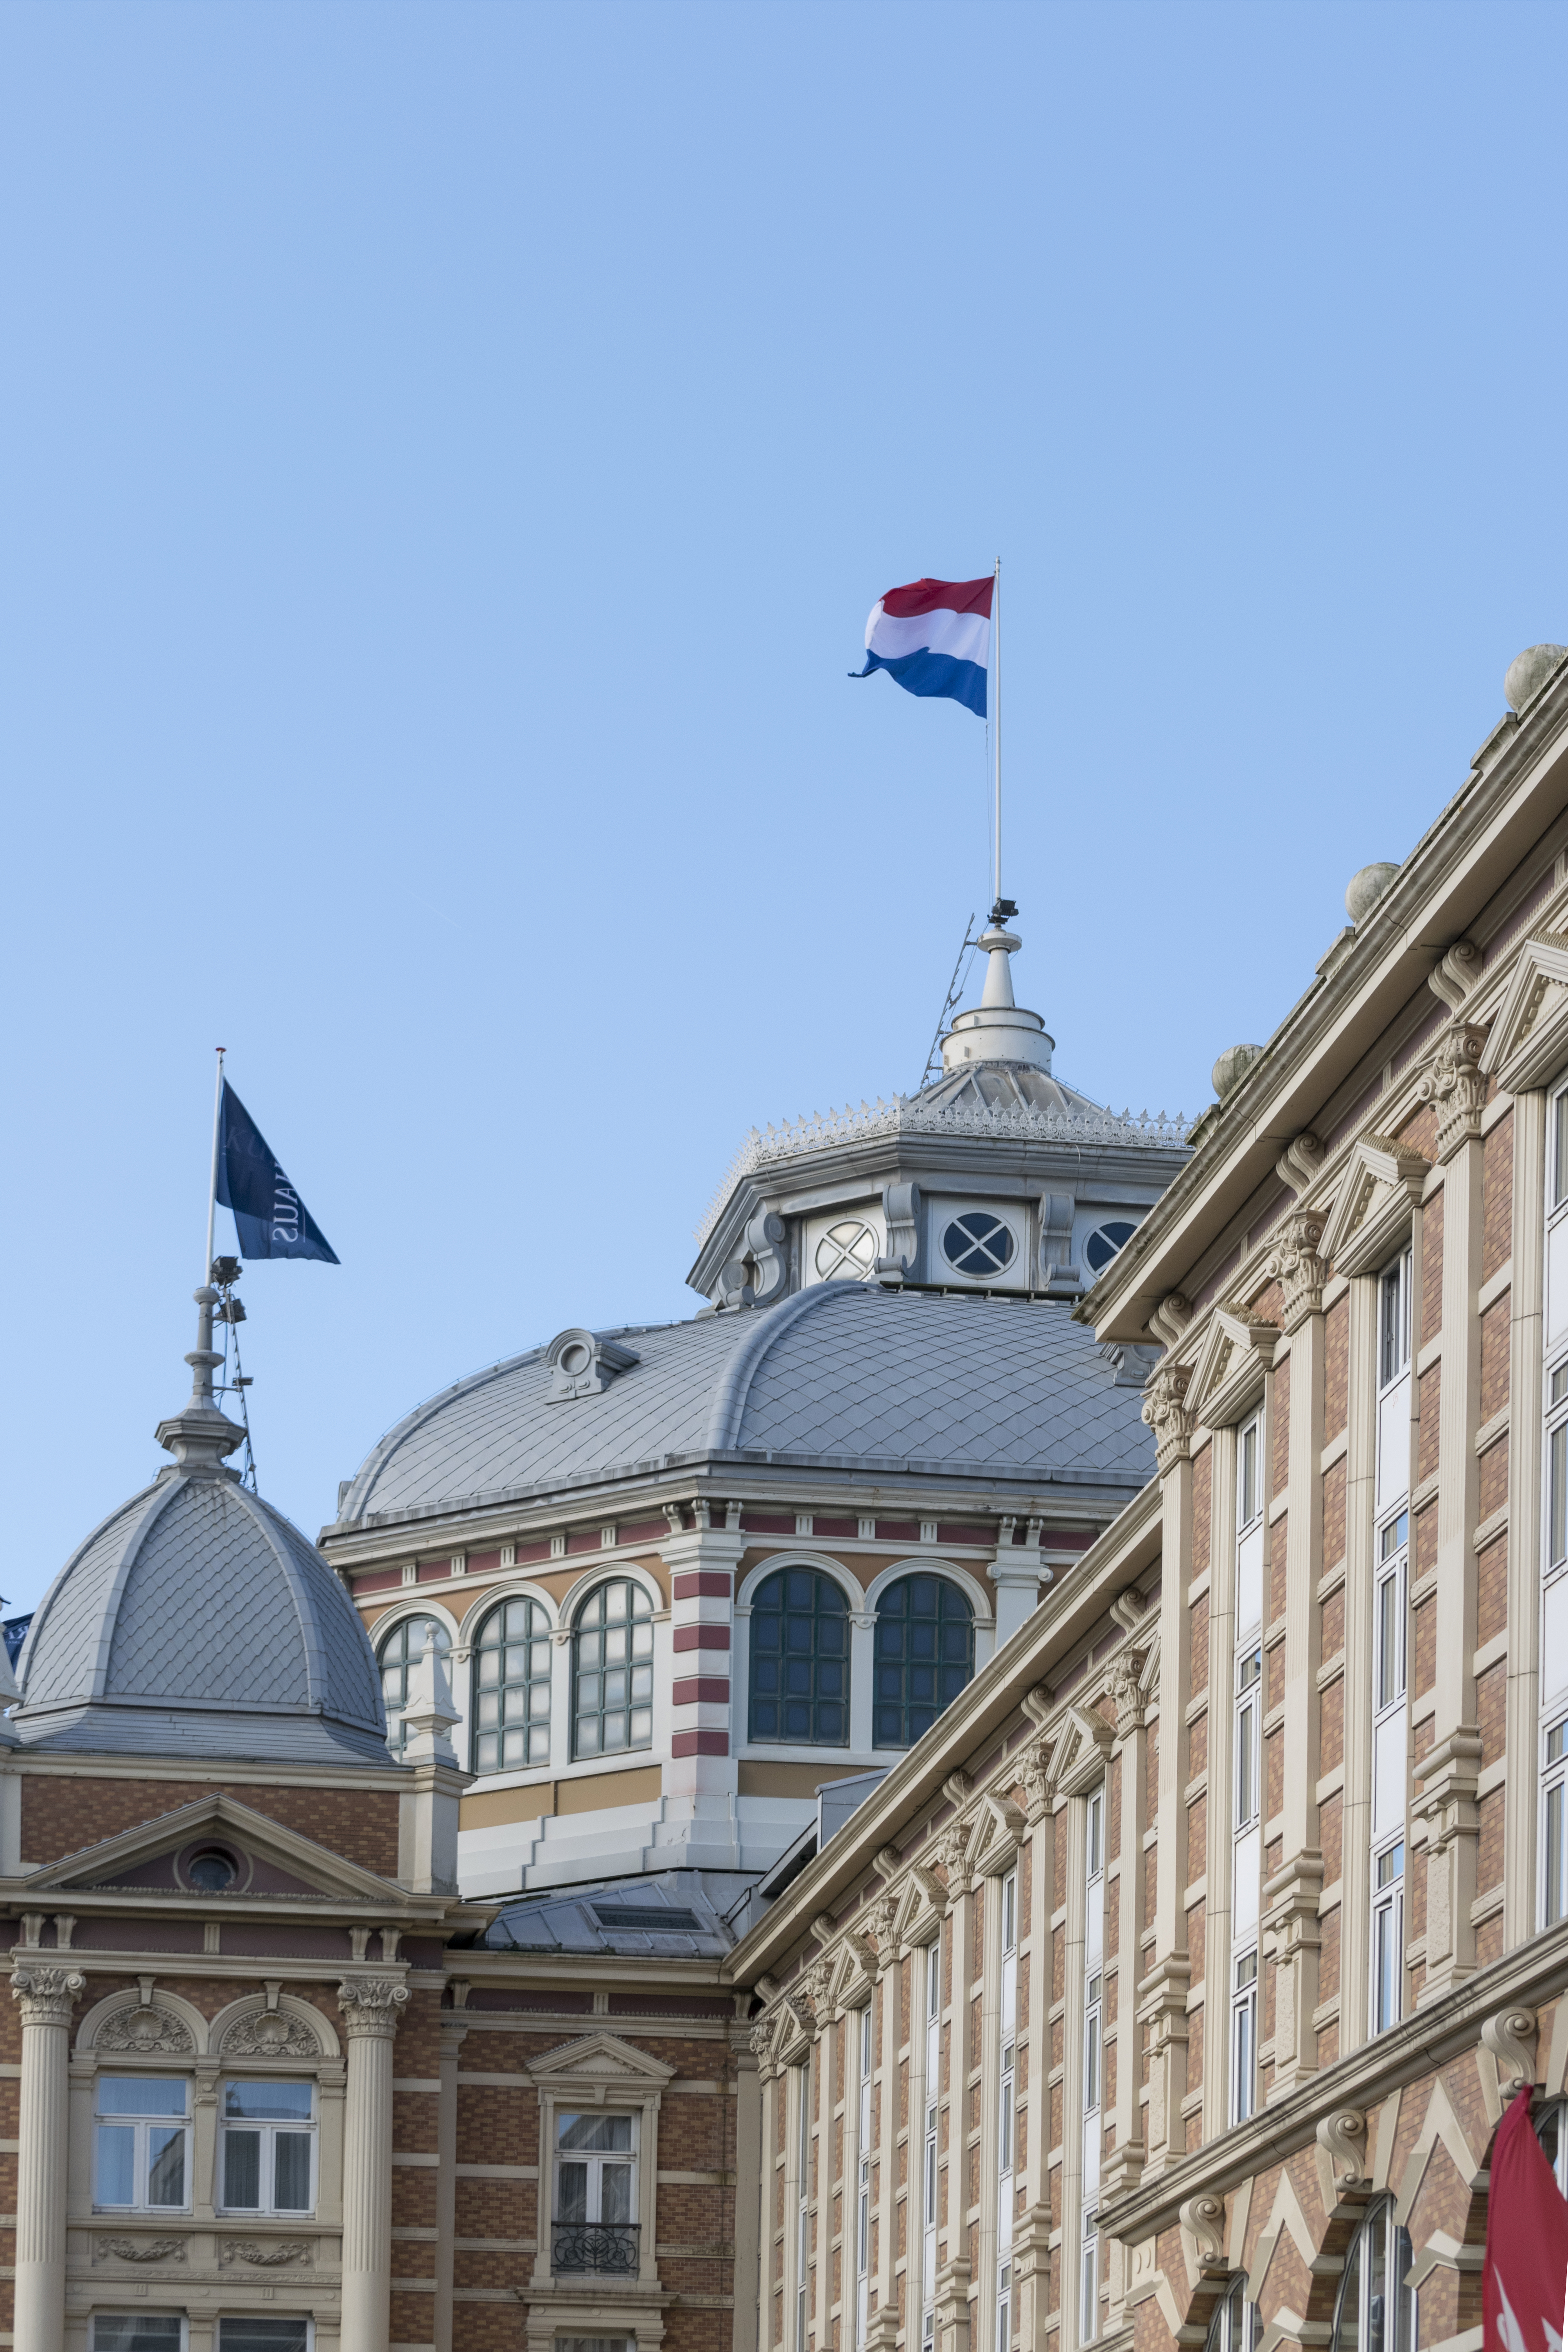
outdoor, architecture, town, roof, building, urban, downtown, vehicle, landmark, facade, harbour, nikon, nederland, haven, scheveningen, denhaag, netherlands, kurhaus, outdoorphotography, urbanphotography, paulvandevelde, pdvandevelde, padagudaloma, dordrecht, stadsfotografie, nederlandinfotos, thehague, vlag